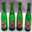
Label: bottle